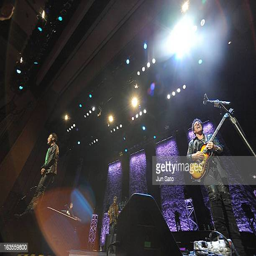
hard rock artists of hard rock artist perform onstage